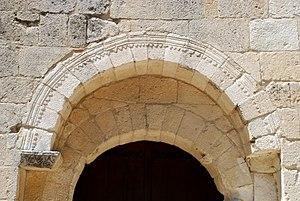
France - Gard - Saint-Amand de Théziers
La chapelle Saint-Amant est une chapelle romane située à Théziers dans le département français du Gard en région Occitanie.